New Age

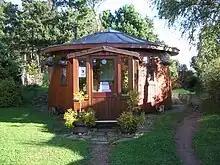
This barrel house was the first dwelling constructed at the Findhorn Ecovillage

By the early 1970s, use of the term "New Age" was increasingly common within the cultic milieu. This was because—according to Sutcliffe—the "emblem" of the "New Age" had been passed from the "subcultural pioneers" in groups like Findhorn to the wider array of "countercultural baby boomers" between and 1974. He noted that as this happened, the meaning of the term "New Age" changed; whereas it had once referred specifically to a coming era, at this point it came to be used in a wider sense to refer to a variety of spiritual activities and practices. In the latter part of the 1970s, the New Age expanded to cover a wide variety of alternative spiritual and religious beliefs and practices, not all of which explicitly held to the belief in the Age of Aquarius, but were nevertheless widely recognized as broadly similar in their search for "alternatives" to mainstream society. In doing so, the "New Age" became a banner under which to bring together the wider "cultic milieu" of American society.